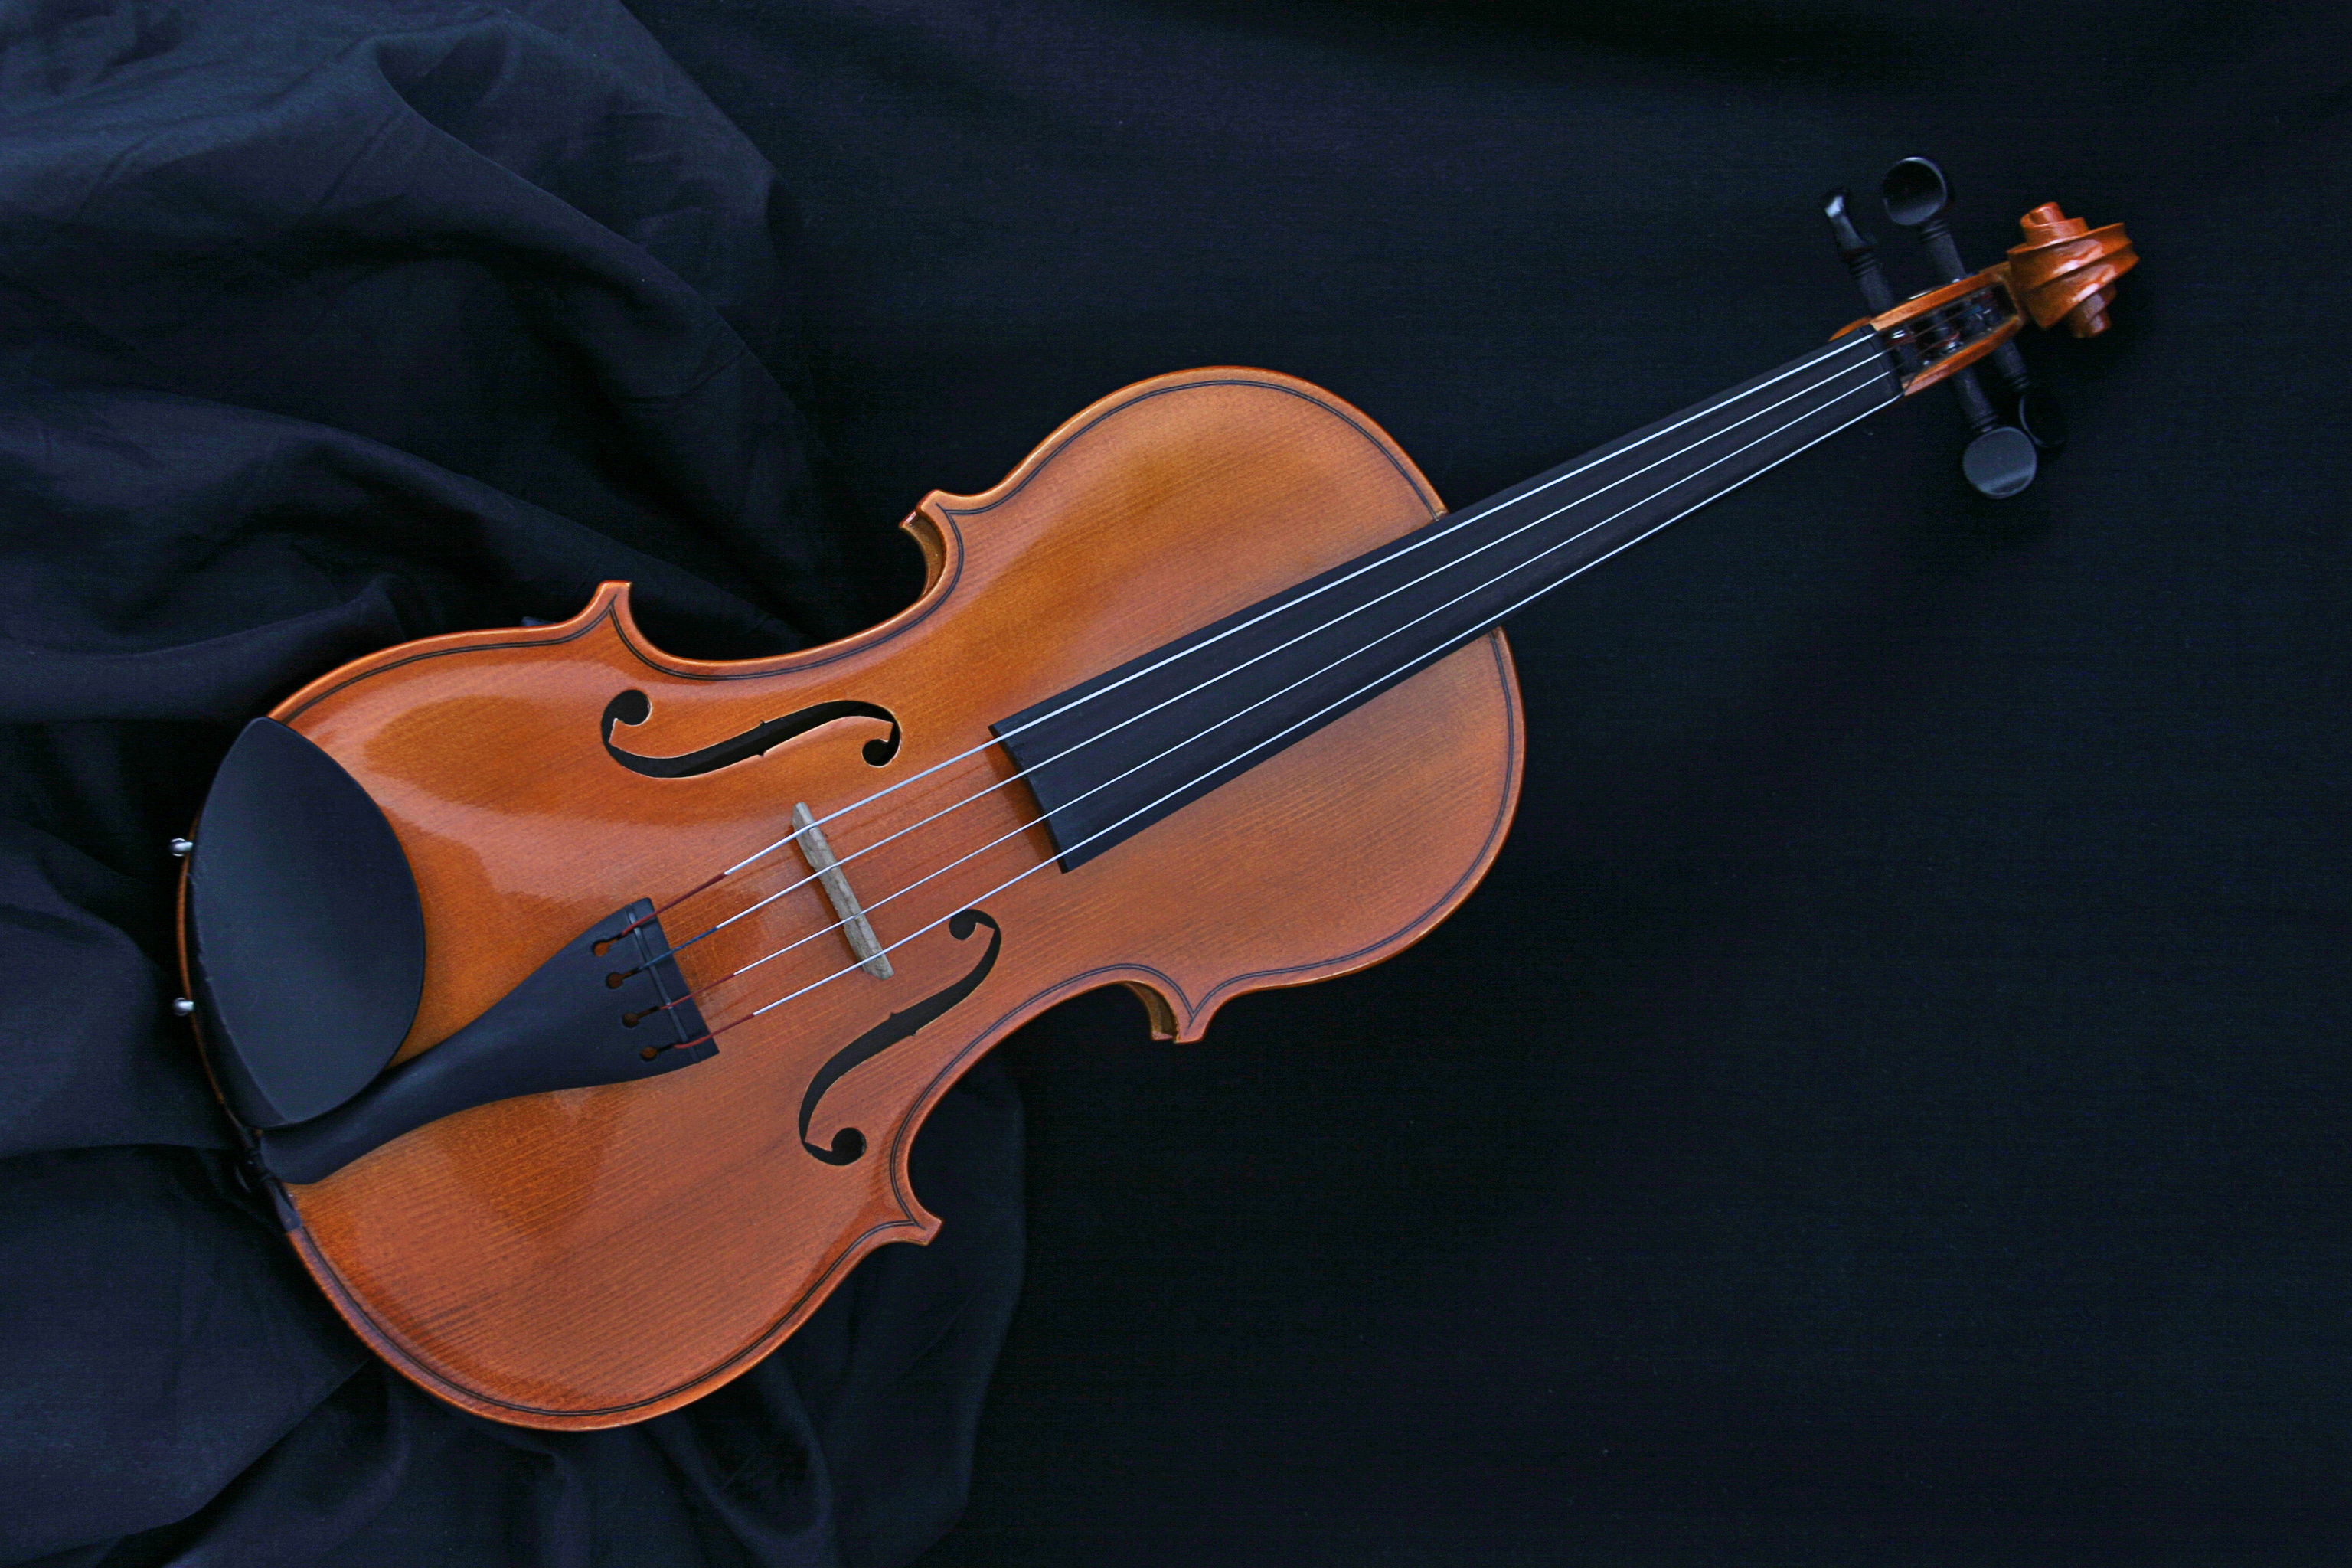
guitar, musical instrument, violin, string instrument, violin family, viola, bowed string instrument, cello, string instrument accessory, viol, bass violin, bass guitar, violone, violinist, fiddle, violist, automotive design, double bass, tololoche, slide guitar, jazz guitarist, acoustic electric guitar, cellist